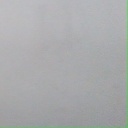
अक्षर: द